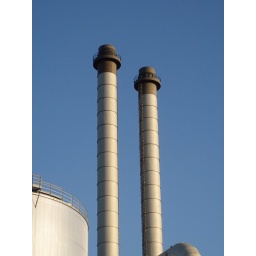
De twee torens van de elektriciteitsfabriek aan de Constant Rebueccestraat. Two towers of an old factory in The Hague.